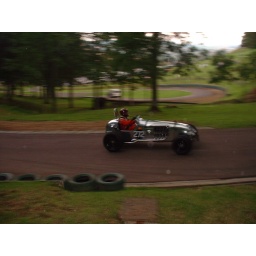
VSCC Prescott hill climb - vintage sports cars in action